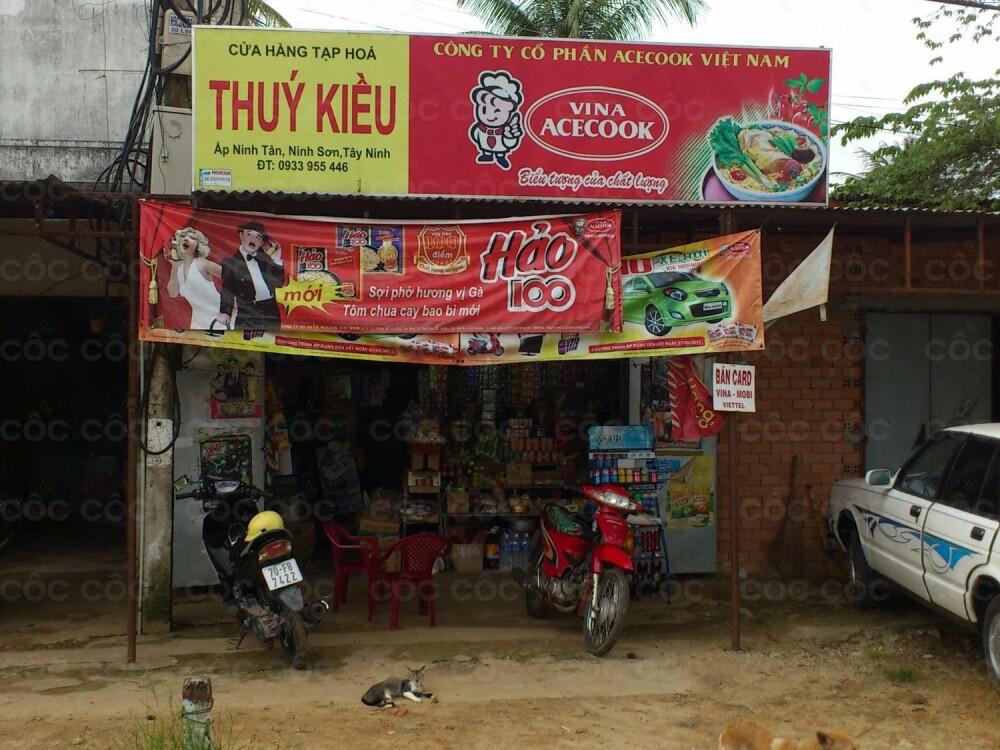
ở phía trước cửa tiệm có sự xuất hiện của hai chiếc xe máy